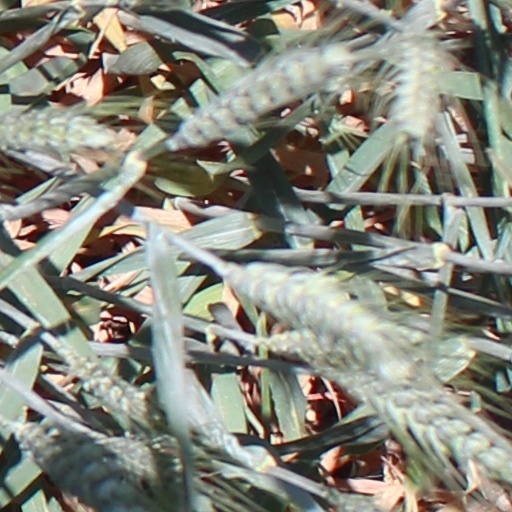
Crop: wheat